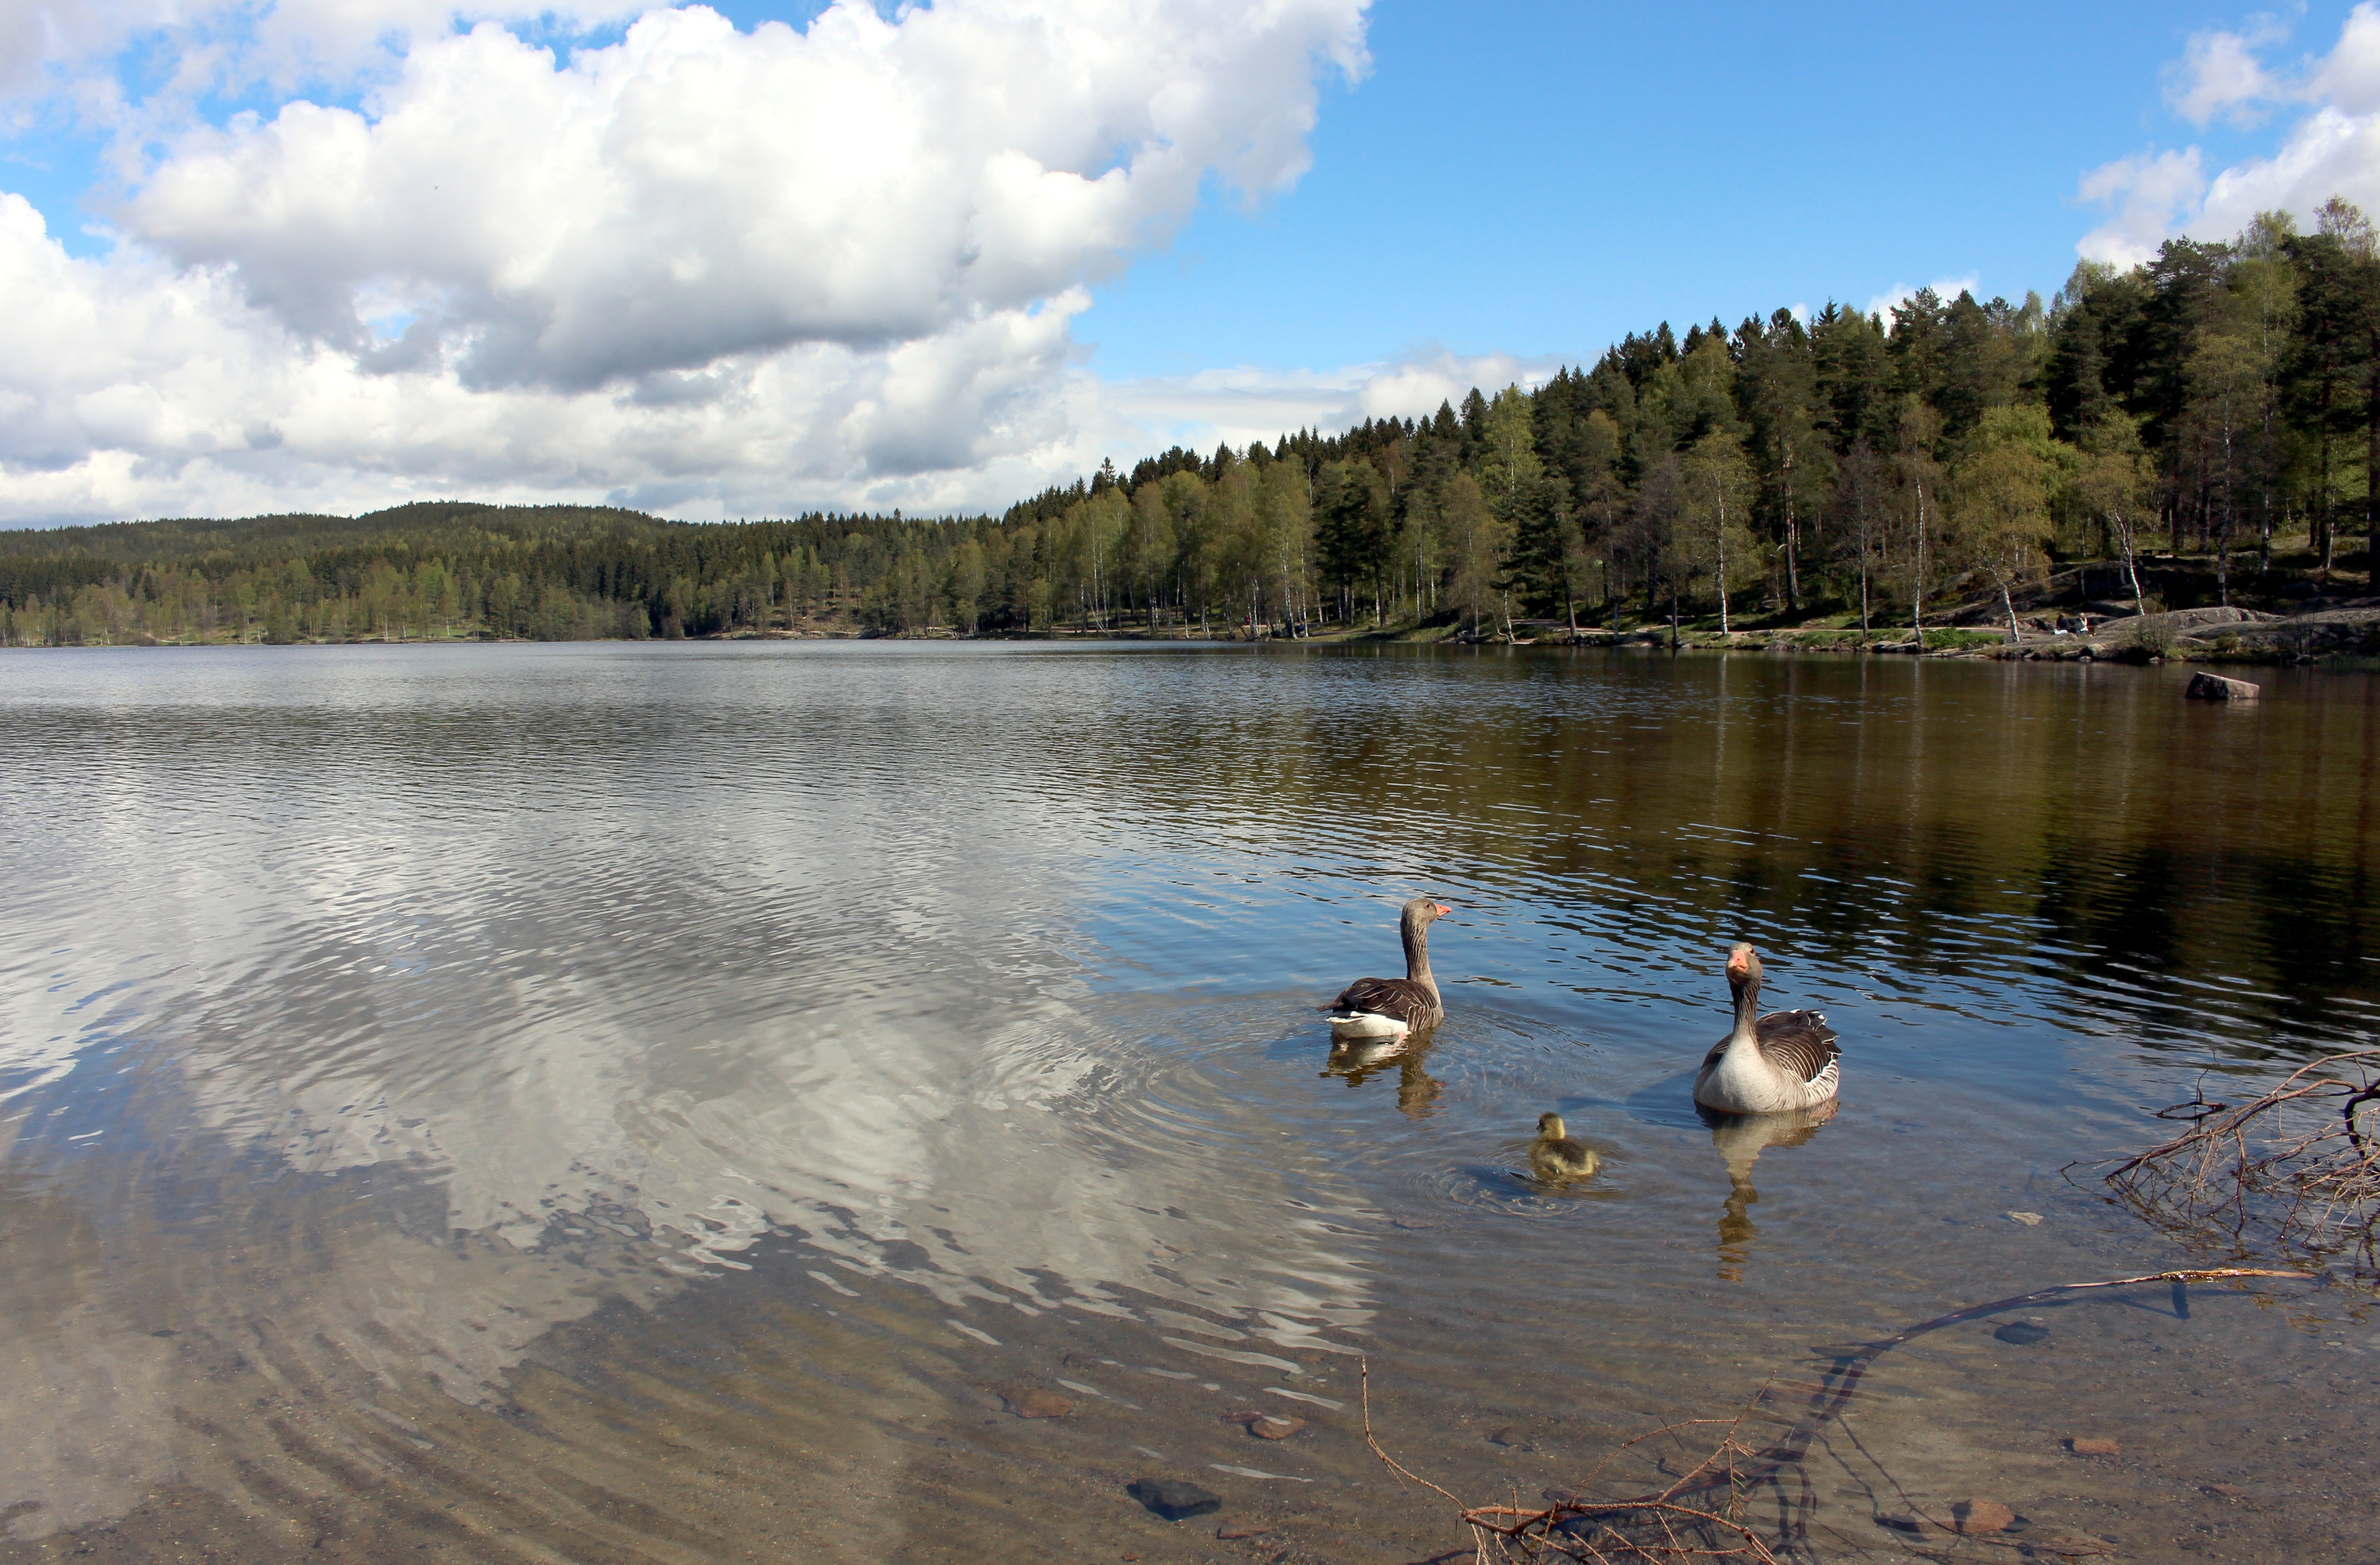
water, wilderness, bird, lake, river, pond, reflection, holiday, romance, rest, reservoir, body of water, trees, duck, geese, wetland, loch, water bird, norway, scandinavia, oslo, visitoslo, alexandra gutthenbach lindau, nordmarka, sognsvann